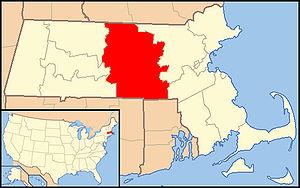
Le diocèse de Worcester, est un diocèse catholique de Nouvelle-Angleterre à l'est des États-Unis. Son siège est à la cathédrale Saint-Paul de Worcester, dans le Massachusetts.